List of birds of Pakistan

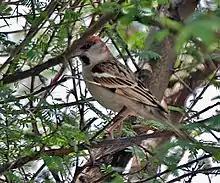
The Sind sparrow is the provincial bird of Sindh.

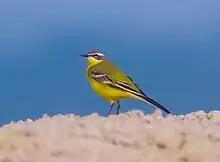
Yellow wagtail

Old World flycatchers are a large group of small passerine birds native to the Old World. They are mainly small arboreal insectivores. The appearance of these birds is highly varied, but they mostly have weak songs and harsh calls.